Ariège's 1st constituency

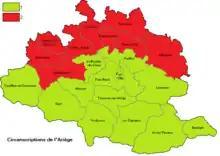
Ariège in France

The 1st constituency of Ariège is a French legislative constituency, covering the south of the Ariège "département".